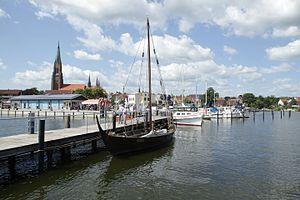
Le Sigyn est le nom donné à une réplique allemande d'un bateau viking de type byrding appelé Skuldelev 3. Cette épave préservée, datant du XIᵉ siècle, est conservée au Musée des navires vikings de Roskilde à Roskilde au Danemark. Cette épave a été découverte en 1962 avec quatre autres dans le fjord de Roskilde.